Western African Ebola epidemic

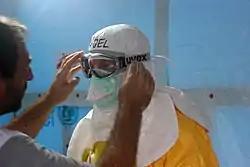
CDC staff preparing to enter ETU in Liberia

One of the primary reasons for the spread of the disease is the low-quality health systems in the parts of Africa where the disease occurs. The risk of transmission is increased among those caring for people infected. Recommended measures when caring for those who are infected include medical isolation via the proper use of boots, gowns, gloves, masks, goggles, and sterilizing all equipment and surfaces. One of the biggest dangers of infection faced by medical staff requires their learning how to properly suit up and remove personal protective equipment. Full training for wearing protective body clothing can take 10 to 14 days.